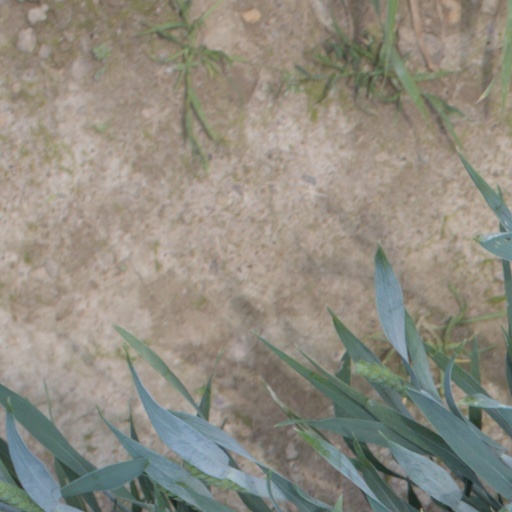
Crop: wheat